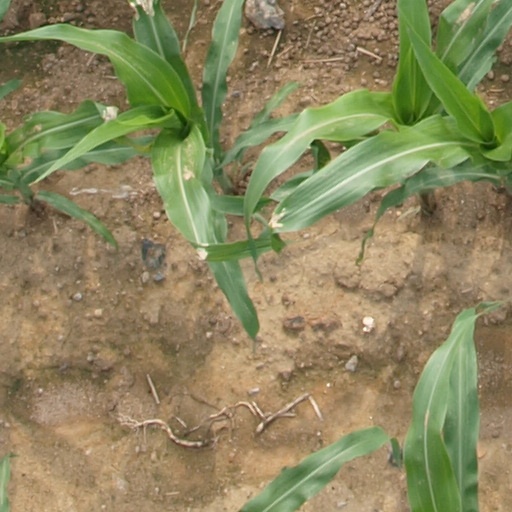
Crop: maize; corn